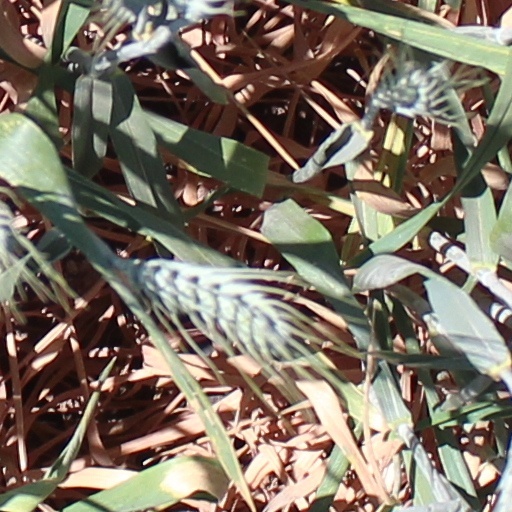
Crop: wheat